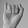
ASL letter: I